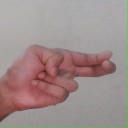
अक्षर: ह